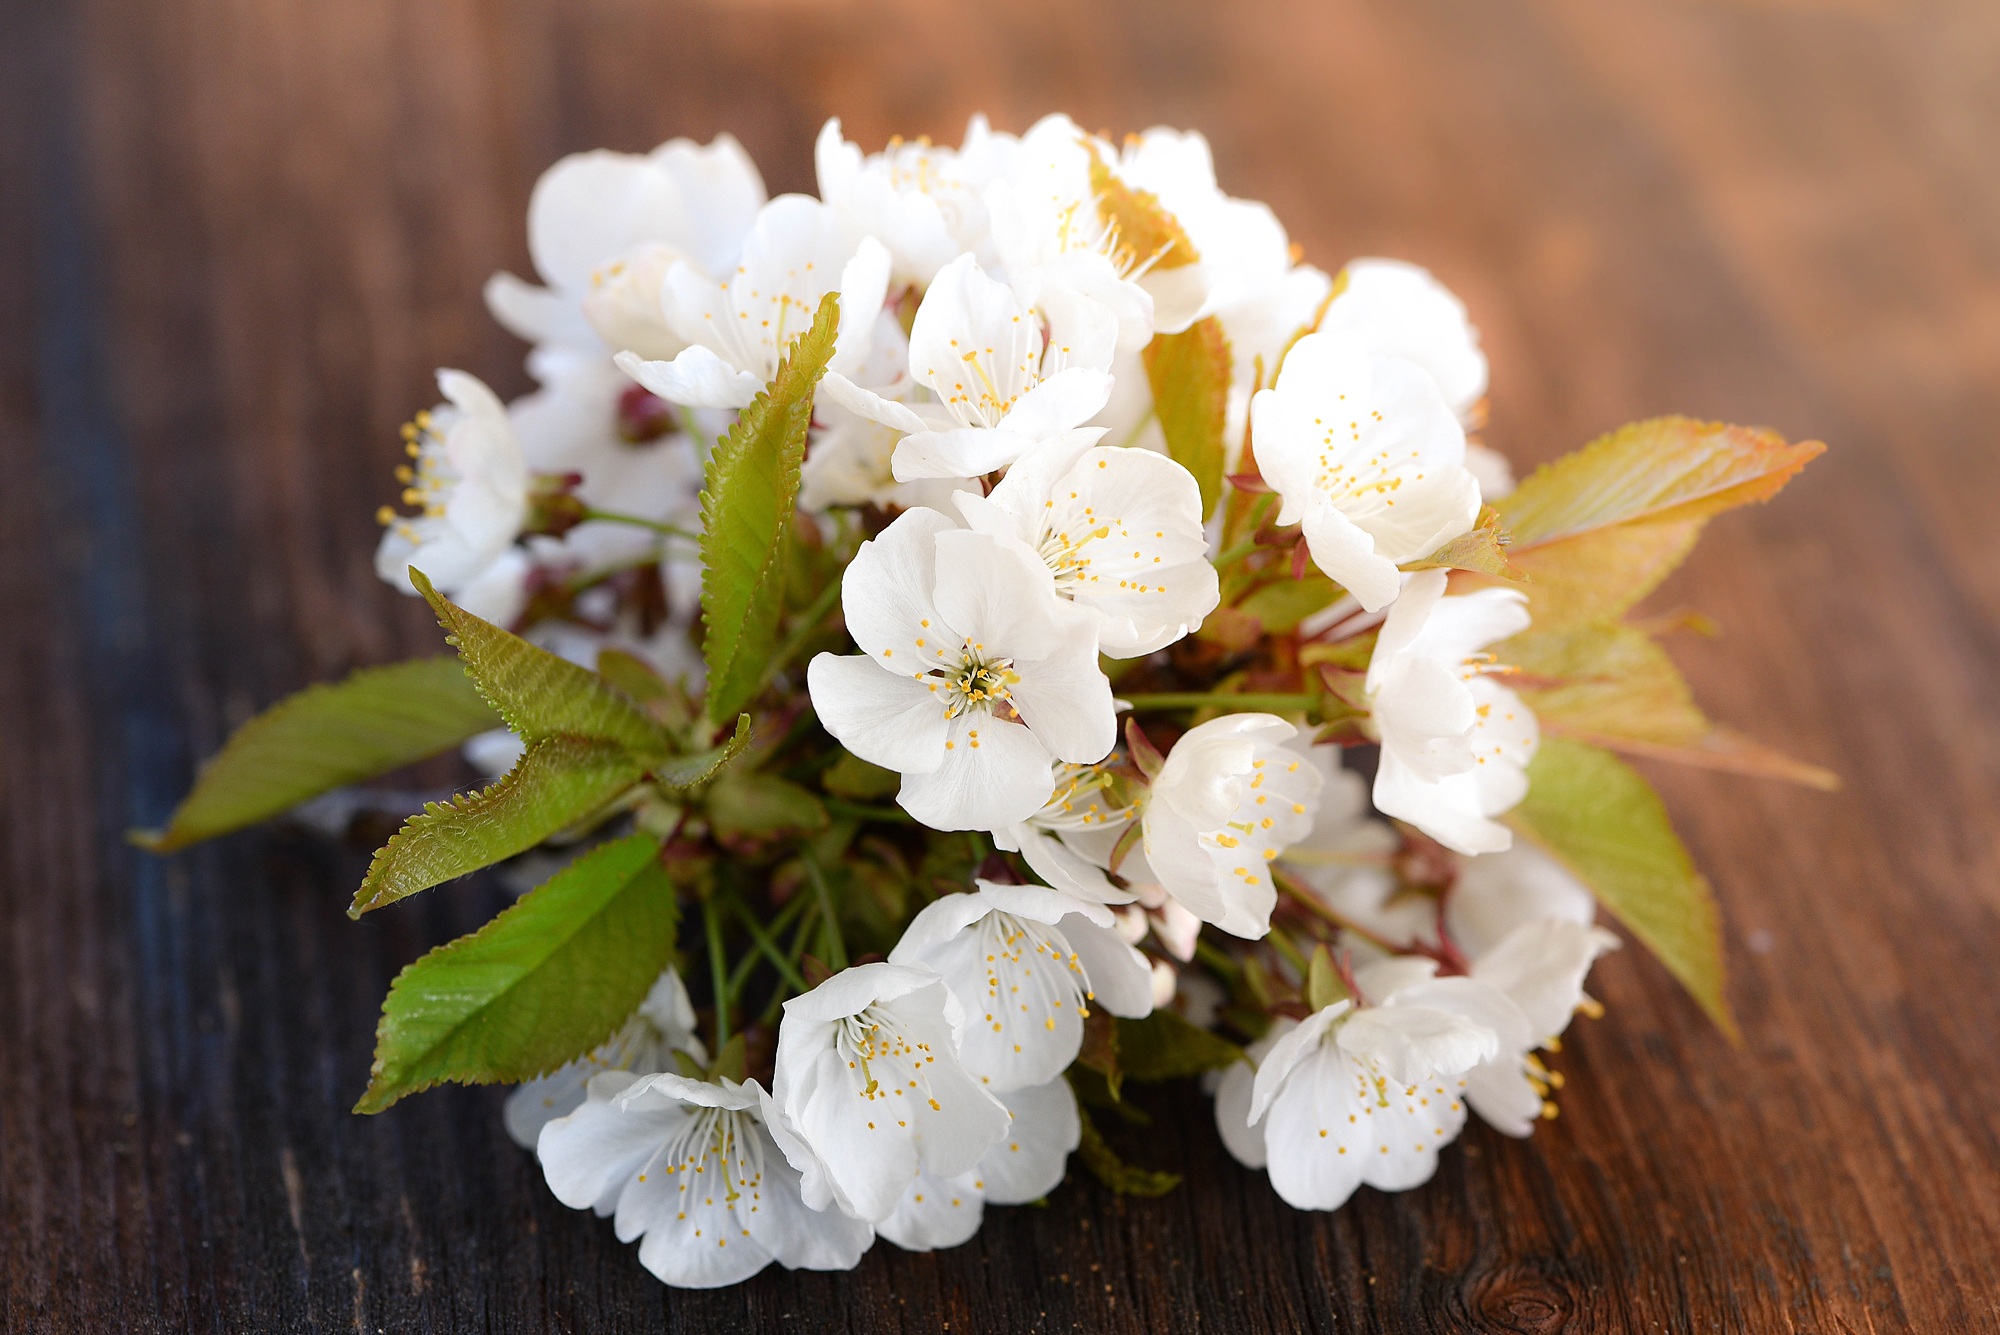
nature, branch, blossom, plant, wood, white, fruit, flower, petal, food, spring, produce, botany, close, flora, cherry blossom, flowers, close up, shrub, macro photography, flowering plant, cherry blossoms, woody plant, land plant